Marienstiftskirche, Lich

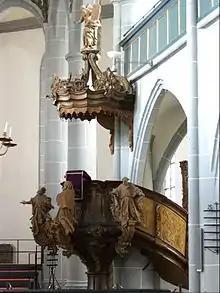
Pulpit from 1774

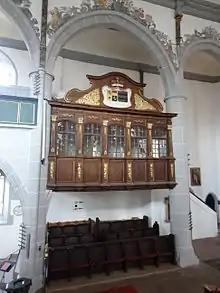
"Fürstenstuhl" (1714) and choir stalls (c.1530)

The baroque pulpit was made by the carpenters Diez von Engelthal and Seitz in 1767–1774. It is made in the shape of a eucharist chalice and has five concave sides. The large sculpted figures on the pulpit were made by Franz Martin Lutz of Rockenberg. They depict the four Doctors of the Church, Bernard of Clairvaux, Thomas Aquinas, Bonaventure and Pope Leo I. On top of the richly decorated canopy is a statue of Moses with the Ten Commandments. A dove symbolises the Holy Spirit. The wooden back wall, which once connected the pulpit and the canopy now hangs in the southwestern ambulatory. The connected Neo-Gothic dates from the middle of the nineteenth century. The matching altar and the baptismal font are made out of white-veined, grey-black . The massive altar table rests on a curly support.